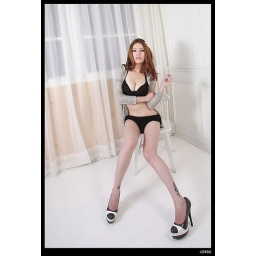
Nicole got pretty face and good figure,when she dressed black Underwear in studio, it was so charming and attractive